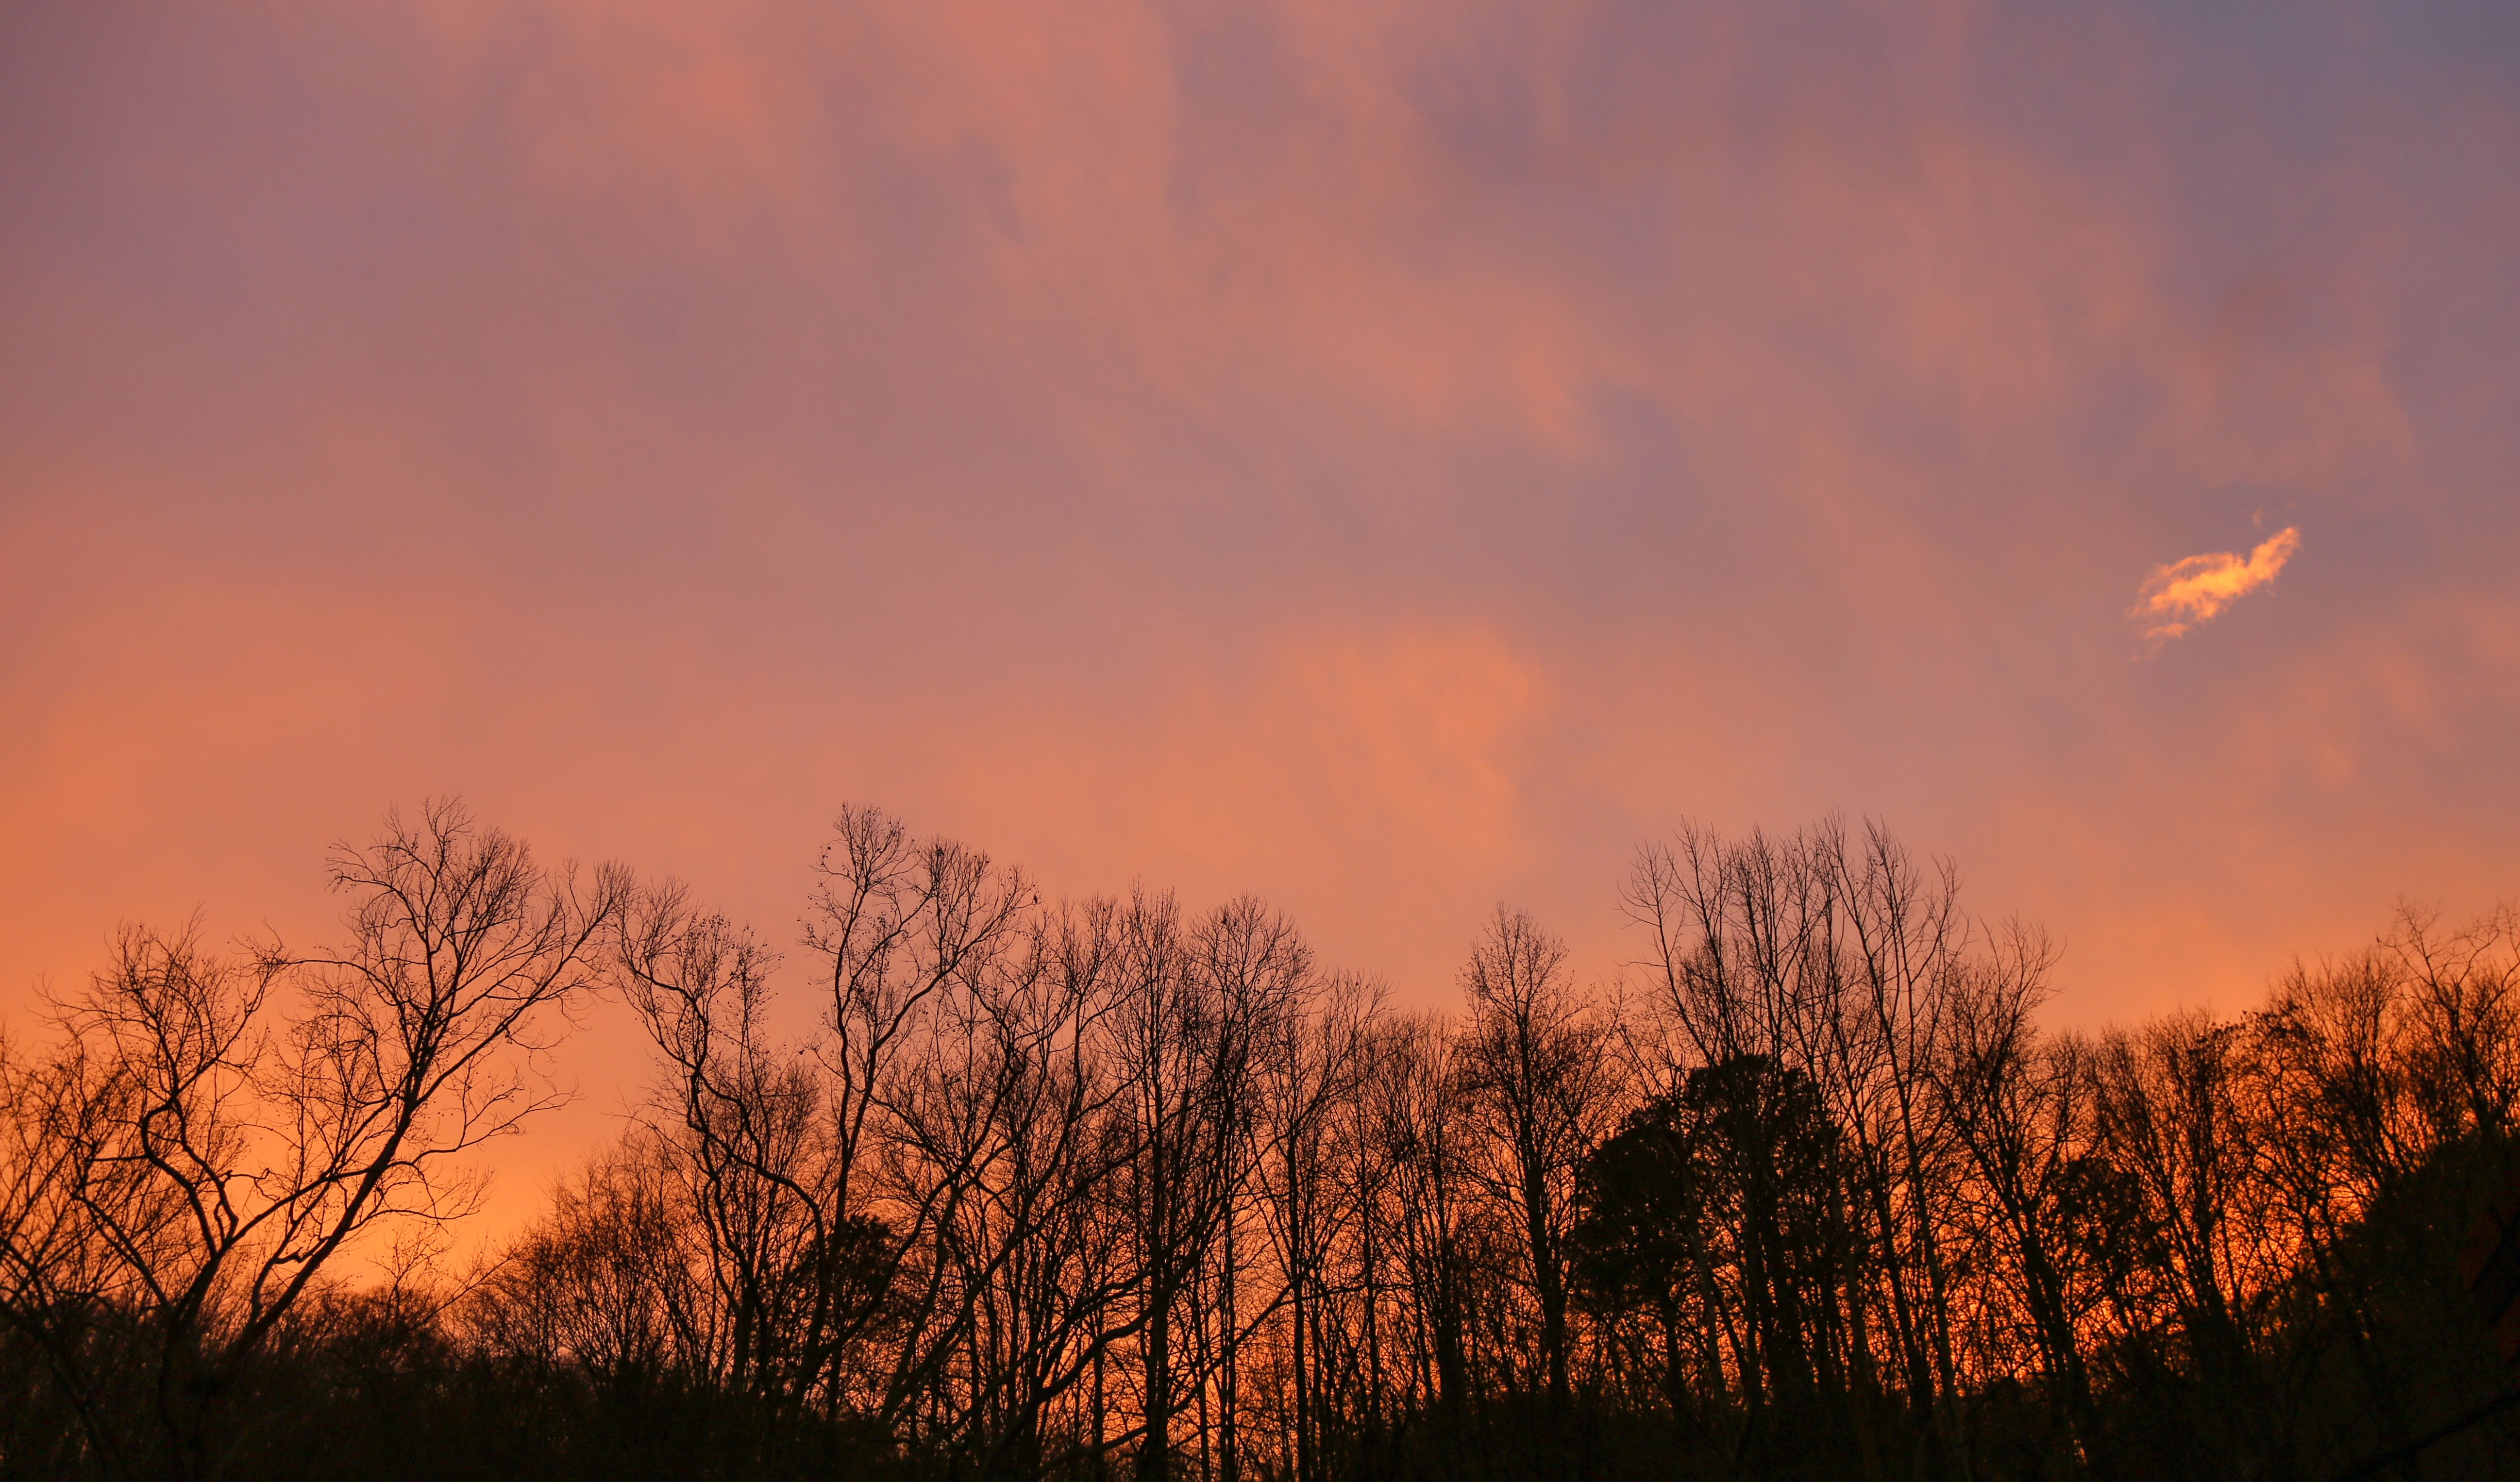
tree, nature, cloud, sky, sunrise, sunset, sunlight, morning, dawn, atmosphere, dusk, evening, twilight, sunset sky, wildfire, clouds sky, sky clouds, afterglow, atmospheric phenomenon, red sky at morning